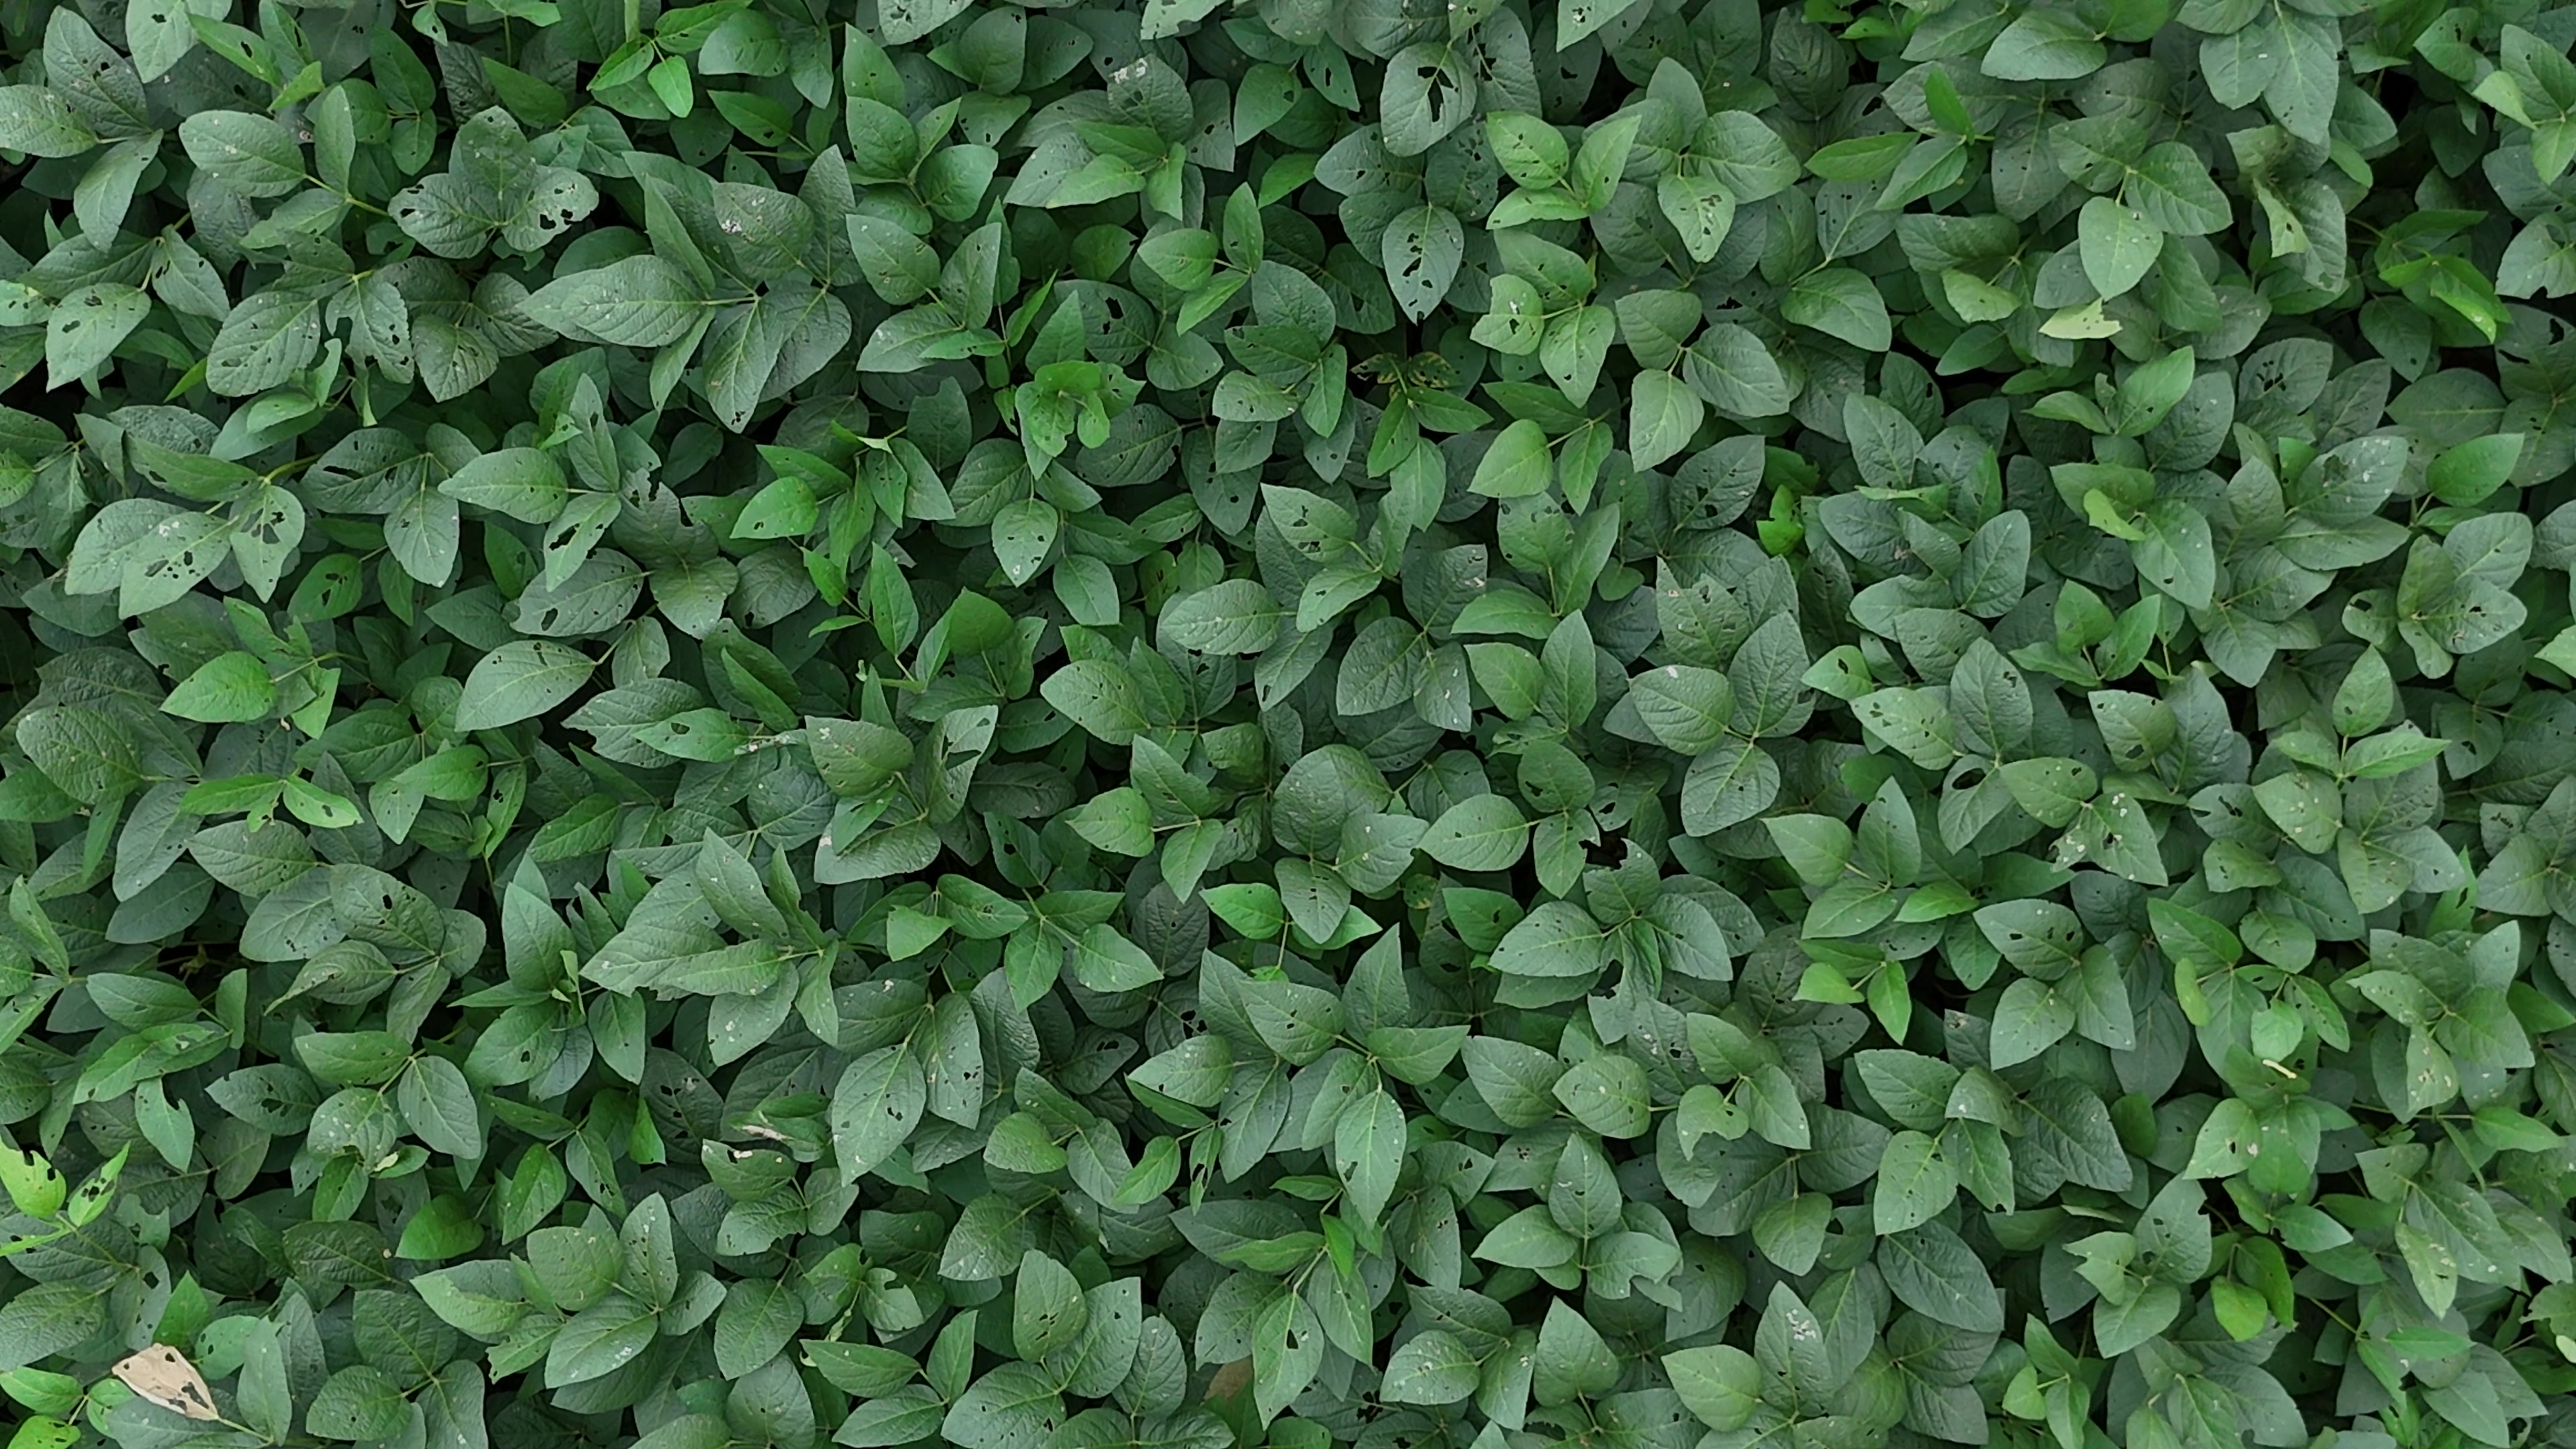
Label: Semilooper_Pest